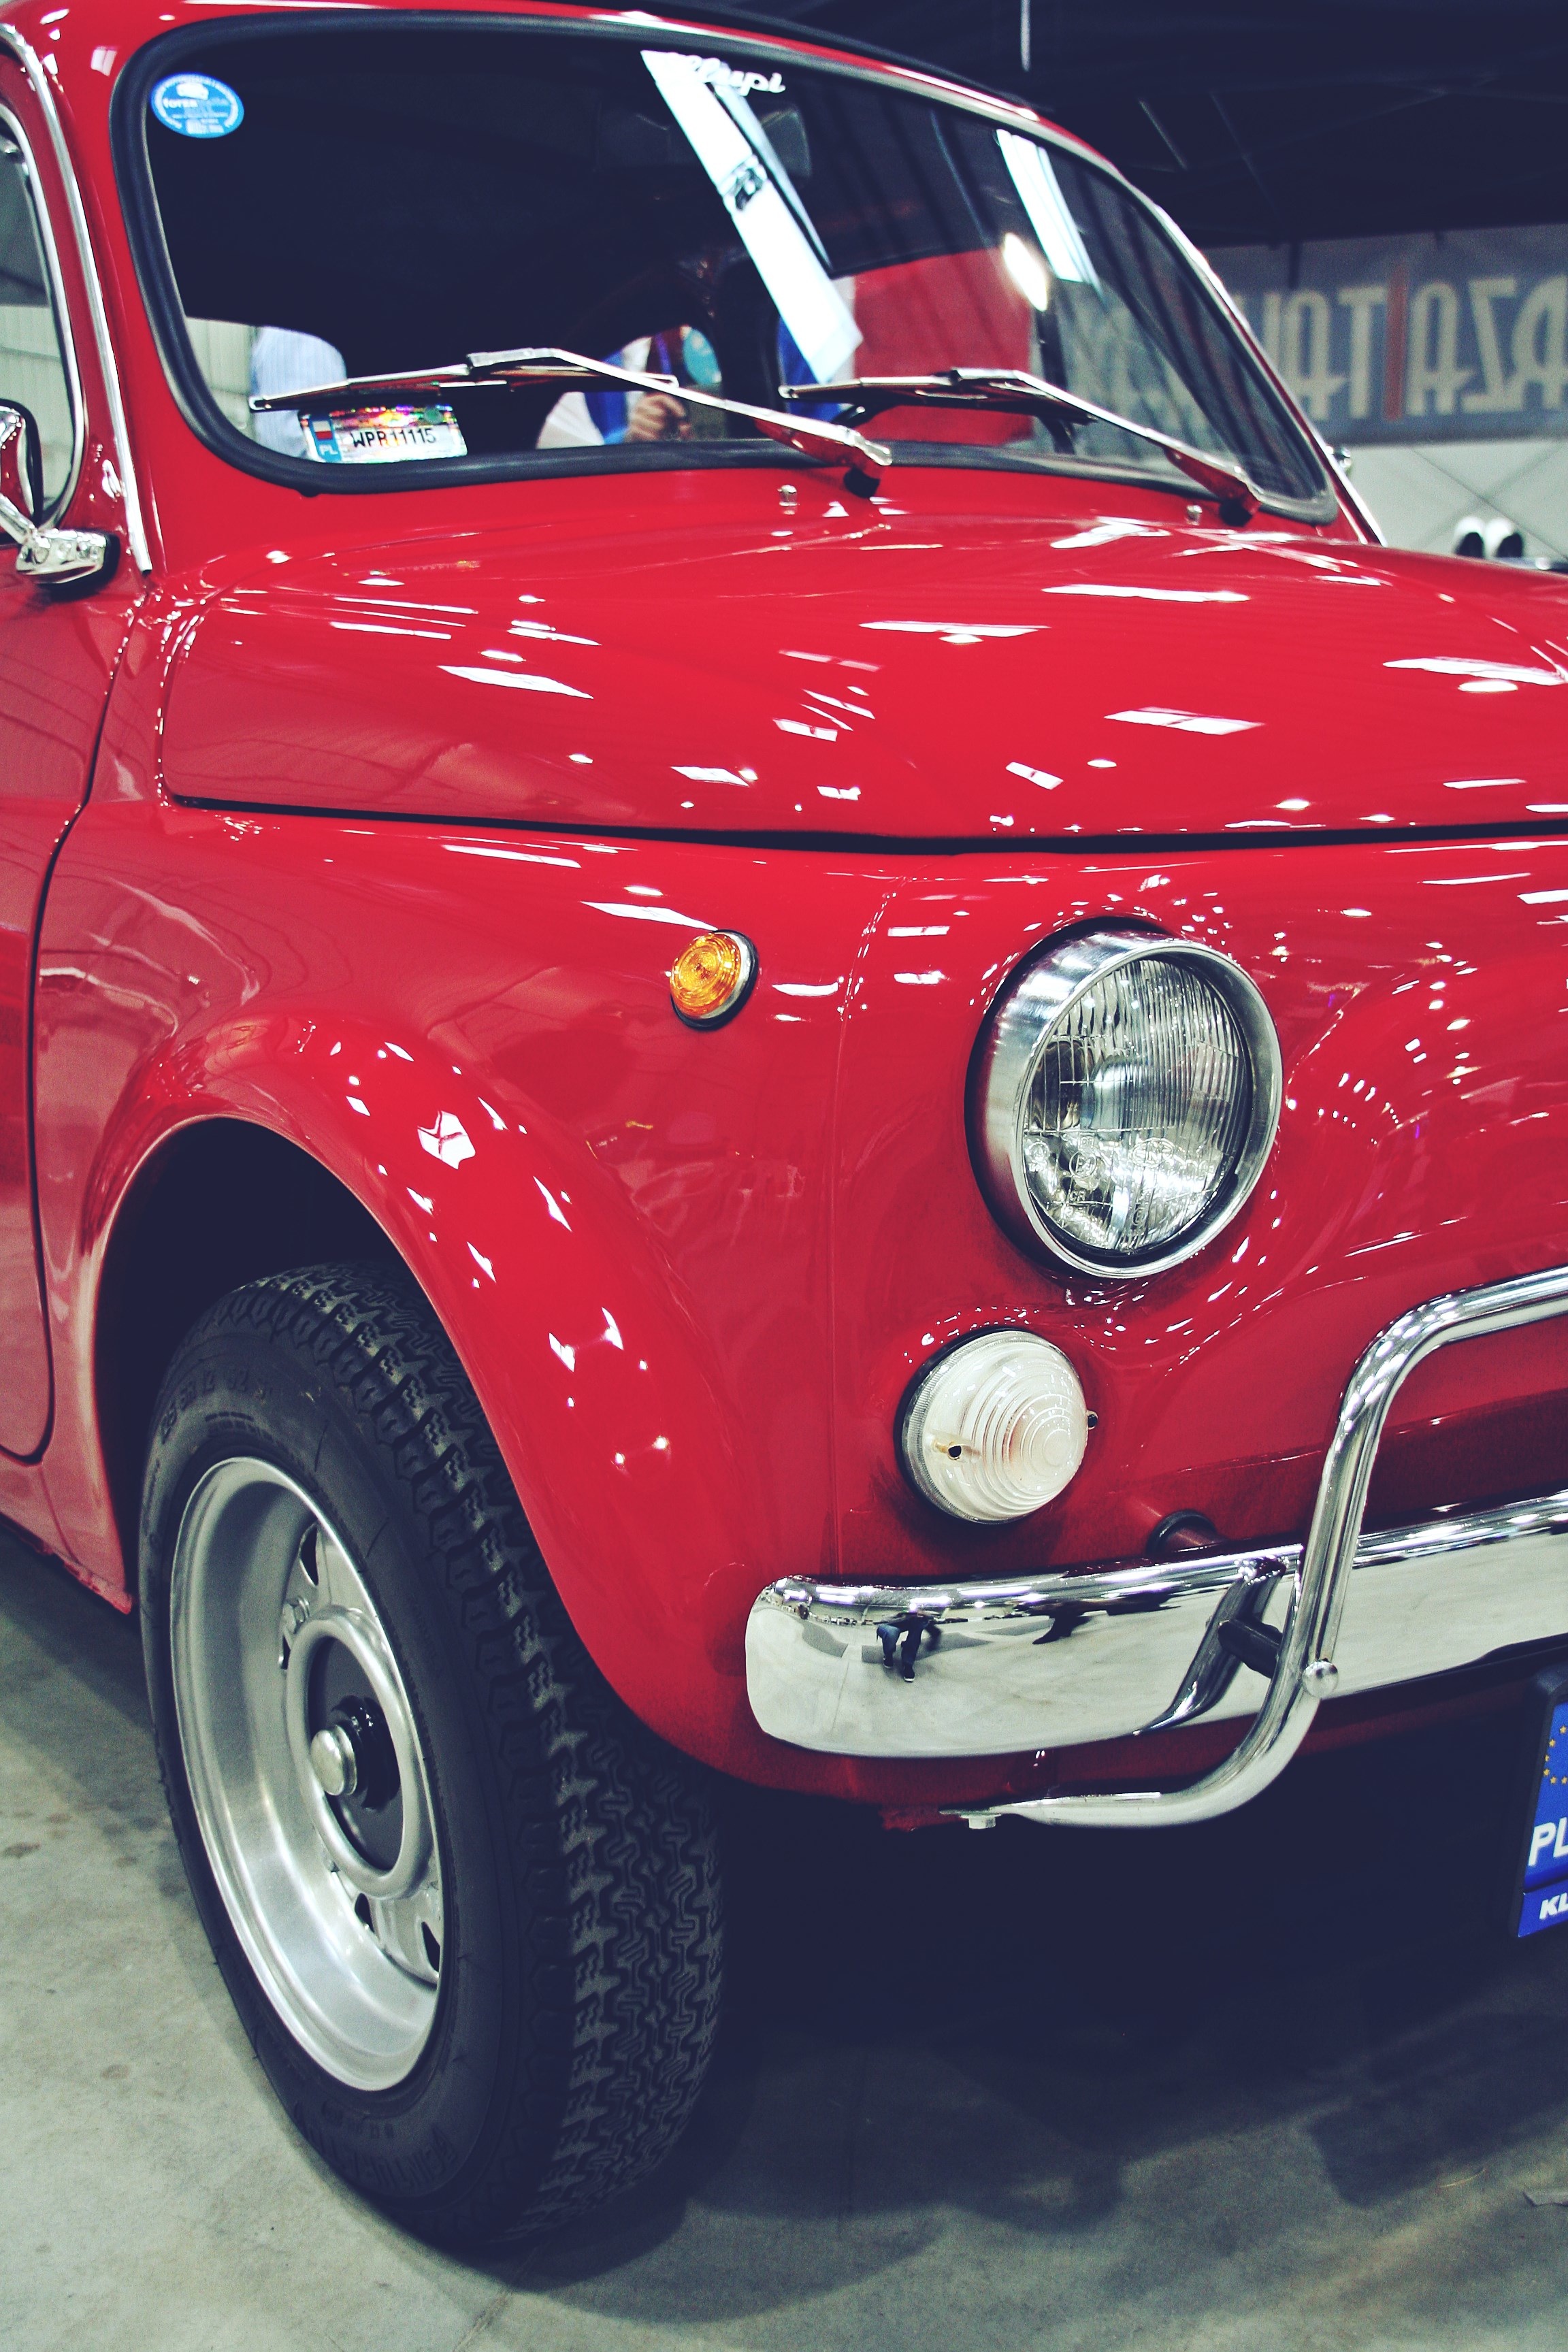
car, vehicle, vintage car, antique car, city car, land vehicle, automobile make, automotive exterior, compact car, family car, subcompact car, fiat 600